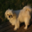
Label: dog